The House of Eliott

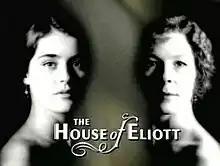
Series title card

The House of Eliott is a British television series produced and broadcast by the BBC in three series between 31 August 1991 and 6 March 1994. The series starred Stella Gonet as Beatrice Eliott and Louise Lombard as Evangeline Eliott, two sisters in 1920s London who establish a dressmaking business and eventually their own haute couture fashion house.